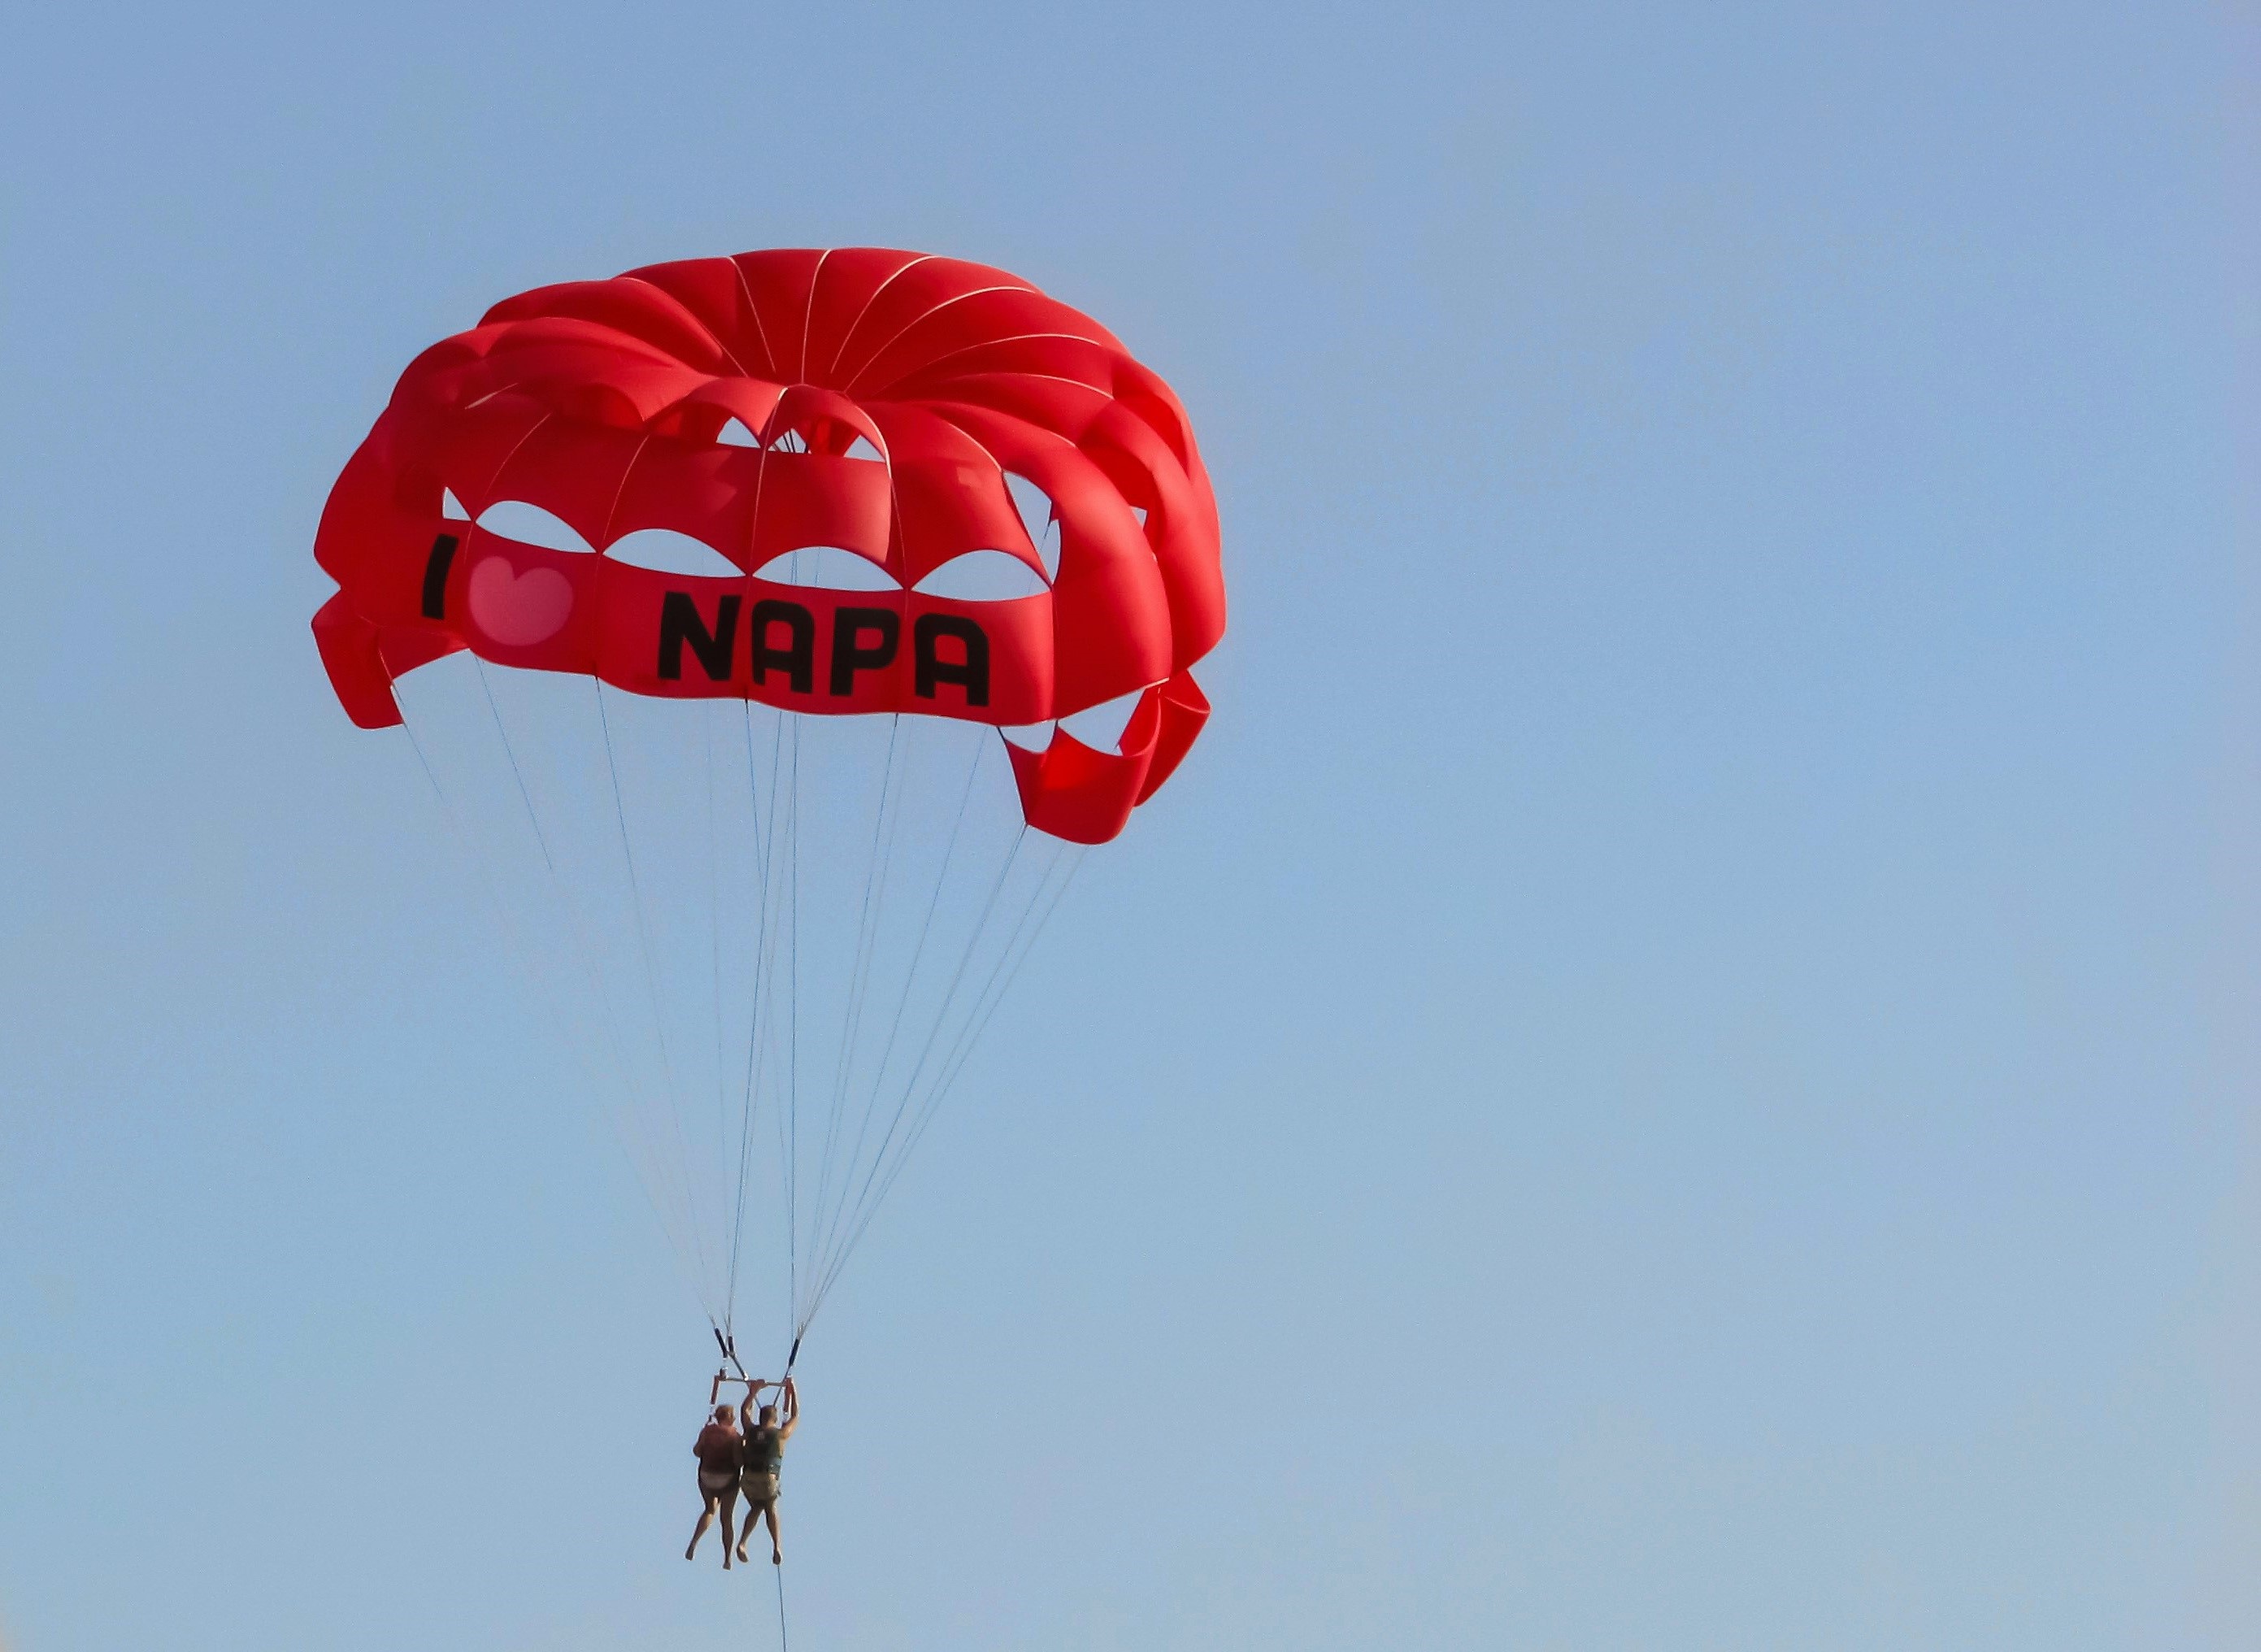
sky, sport, flower, balloon, summer, vacation, recreation, red, sailing, action, extreme sport, leisure, parachute, paragliding, activity, sports, parasailing, cyprus, parachuting, air sports, ayia napa, windsports, surface water sports, towed water sport